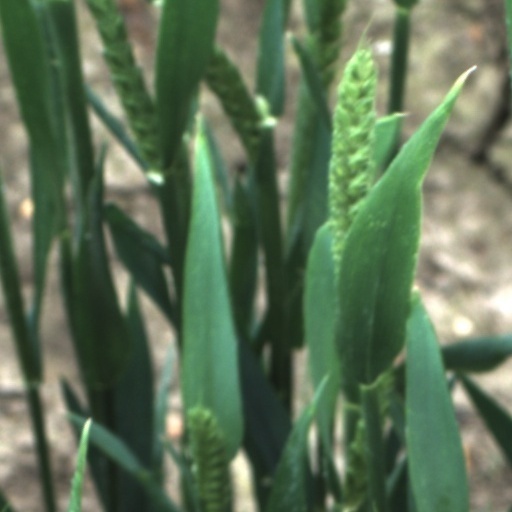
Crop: wheat